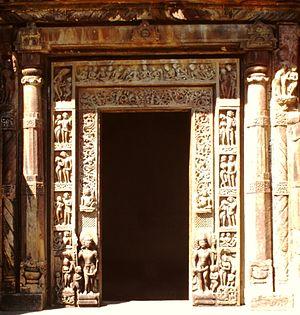
Nachna est un site archéologique du Madhya Pradesh, dans le nord de l'Inde, célèbre pour ses sanctuaires du Vᵉ siècle, parfois désignés collectivement comme le Chaumukhnath.